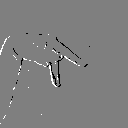
ASL letter: p